1840s

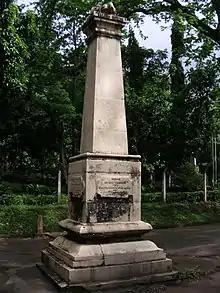
A memorial of Matale Rebellion, which began in Sri Lanka in 1848

The Sikh Empire was founded in 1799, ruled by Ranjit Singh. When Singh died in 1839, the Sikh Empire began to fall into disorder. There was a succession of short-lived rulers at the central Durbar (court), and increasing tension between the Khalsa (the Sikh Army) and the Durbar. In May 1841, the Dogra dynasty (a vassal of the Sikh Empire) invaded western Tibet, marking the beginning of the Sino-Sikh war. This war ended in a stalemate in September 1842, with the Treaty of Chushul.